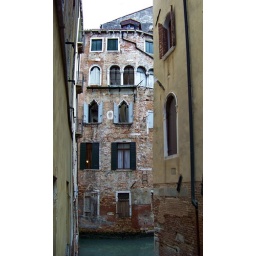
Canal-side building with a variety of windows and shutters in the San Marco district of Venice (Venezia), Italy in October 2010.